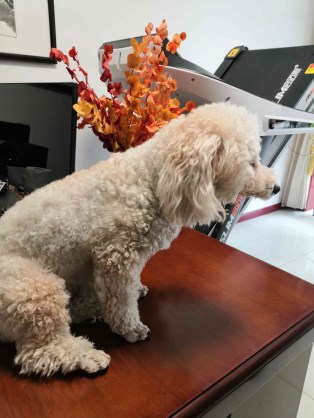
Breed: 3083-n000117-Bichon_Frise